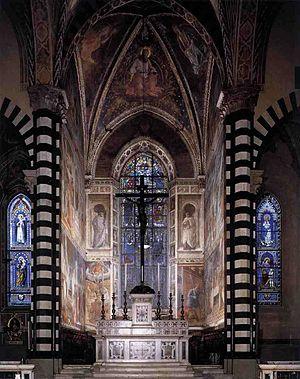
Vies de saint Étienne et de saint Jean-Baptiste est un cycle de fresques de Fra Filippo Lippi, réalisées entre 1452 et 1465 sur les parois rectangulaires de l'abside du Duomo de Prato.